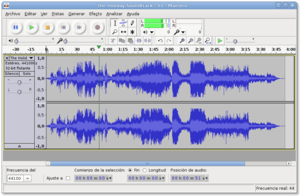
Un éditeur audio est un logiciel pour l'édition audio, c'est-à-dire dans la manipulation du son numérique.